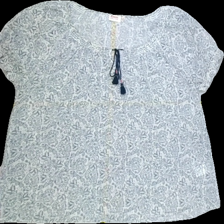
View: front
Type: Blouse
Category: Ladies
Brand: Dobber
Colors: White, Blue
Material: 100%polyester
Pattern: Floral print
Cut: Regular, C-collar
Size: M
Season: All
Trend: No trend
Stains: Yes
Price range: <50
Recommended usage: Export